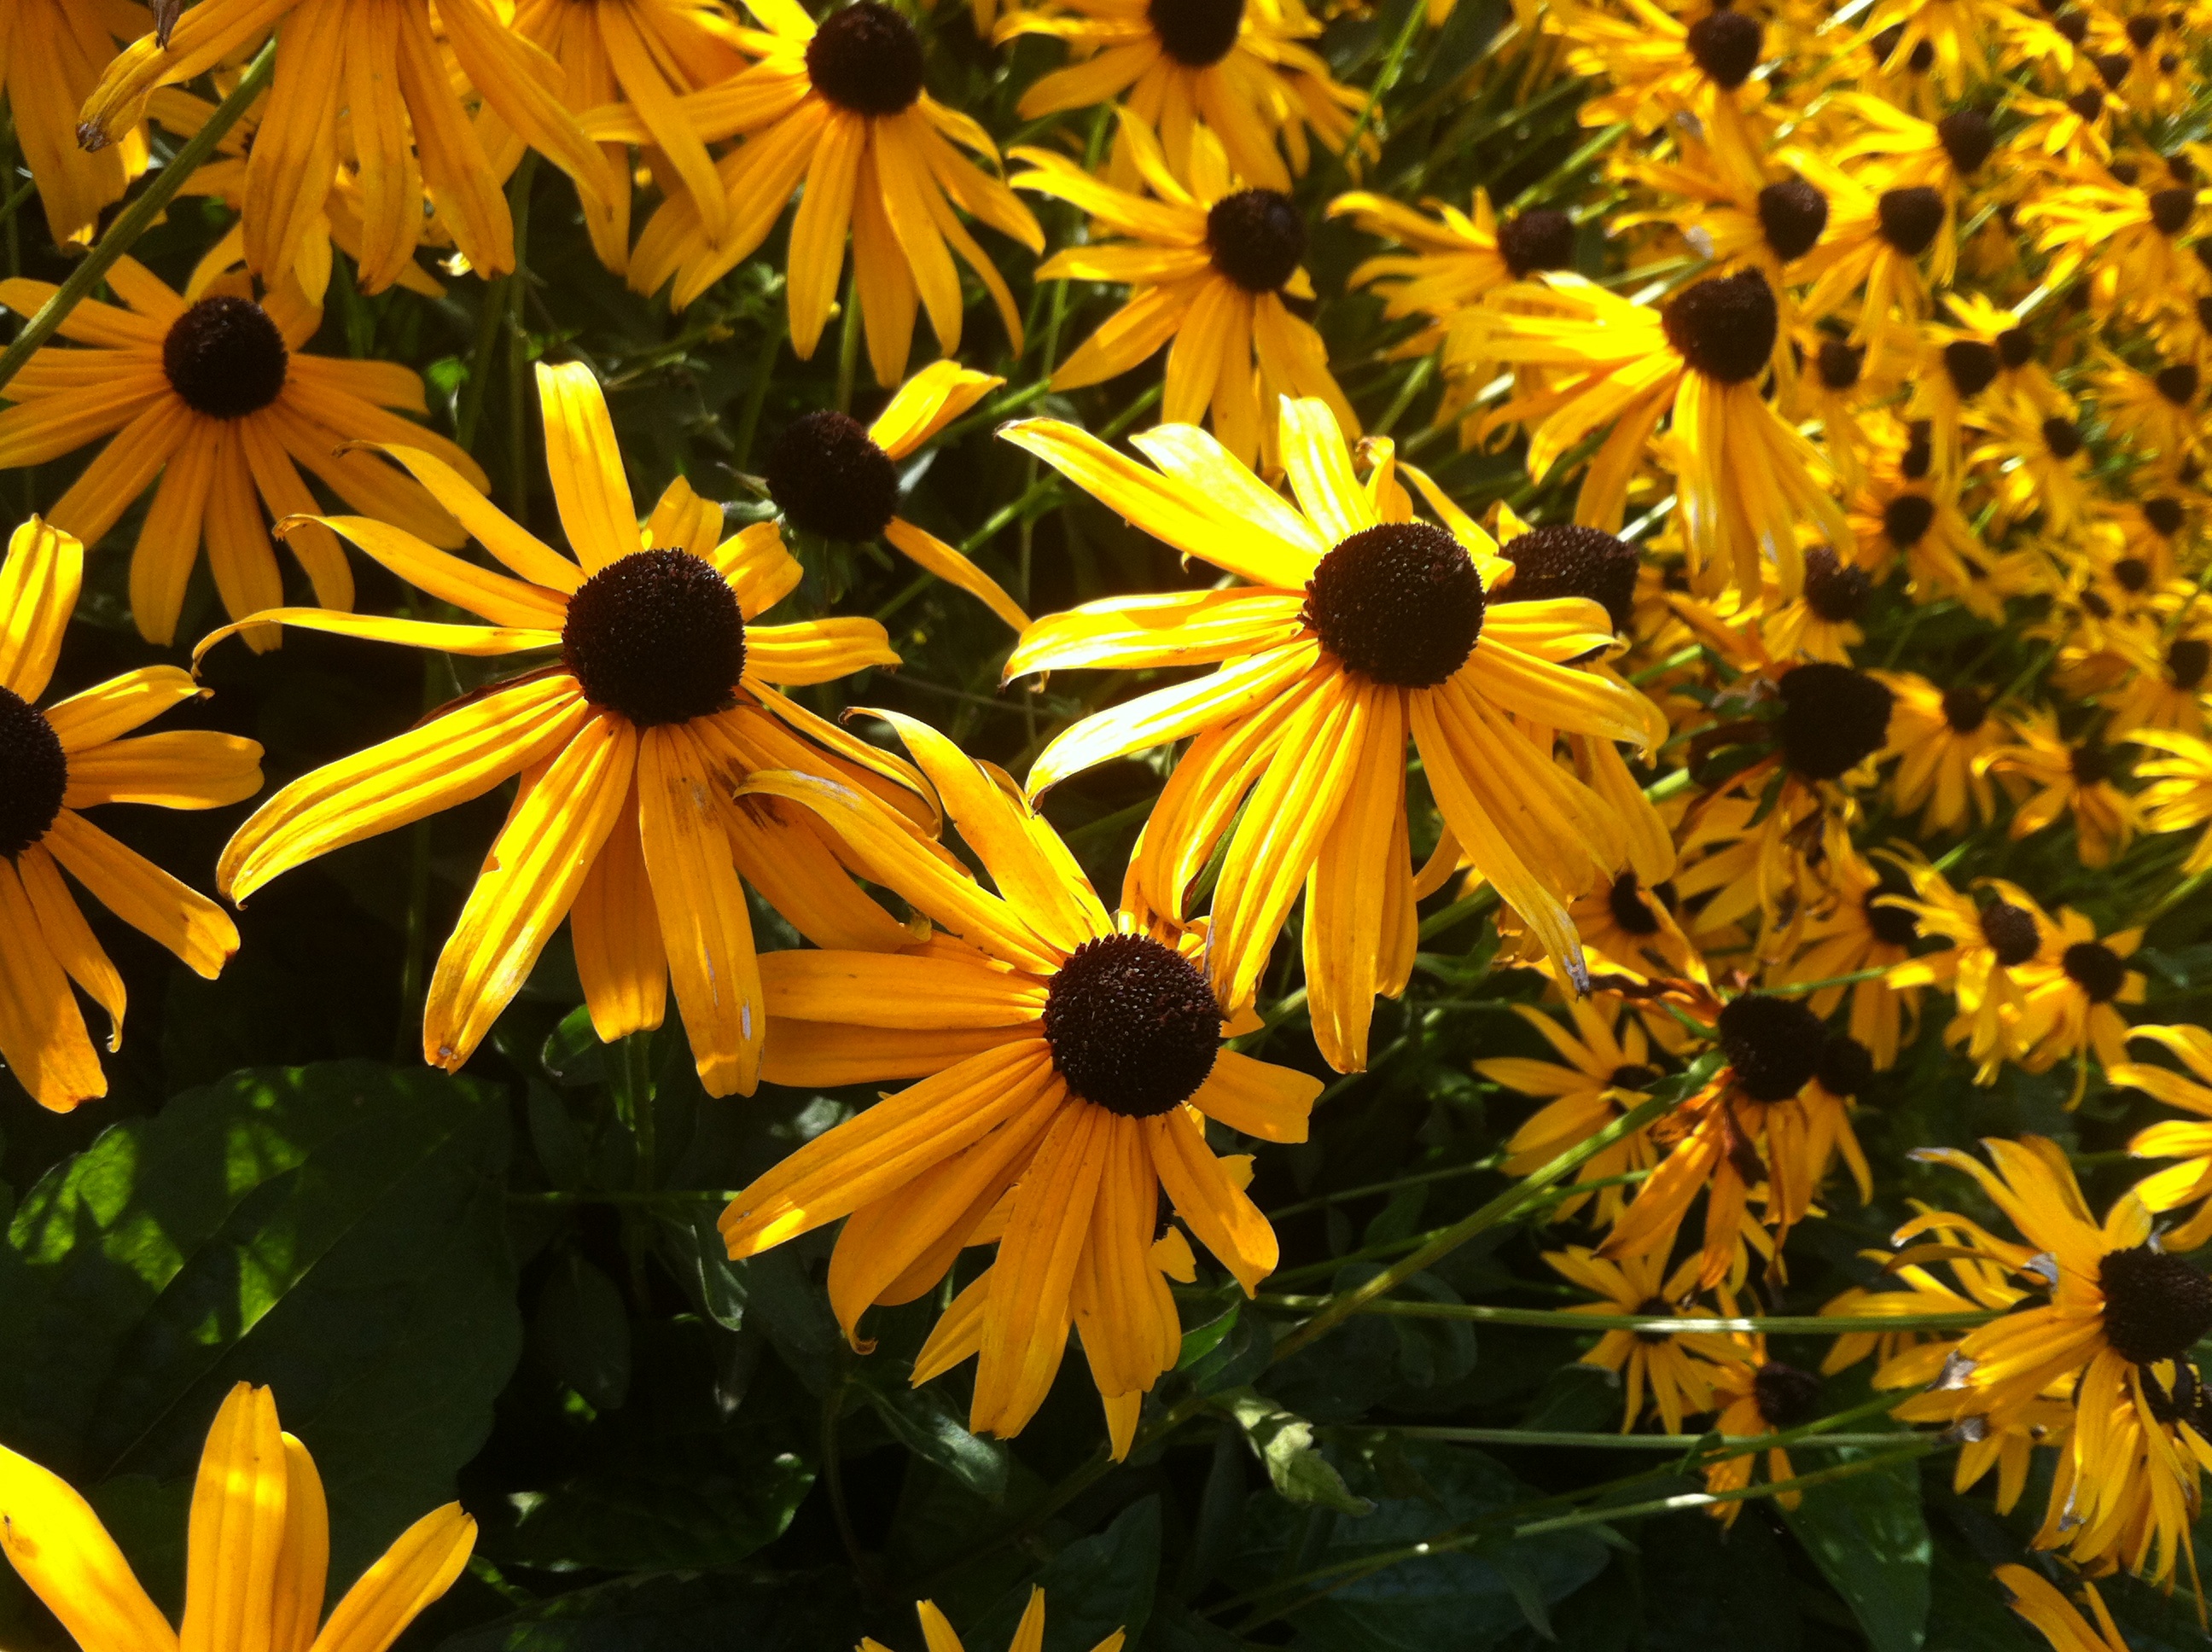
nature, plant, sunlight, leaf, flower, petal, bloom, summer, autumn, botany, colorful, yellow, garden, flora, sunflower, wildflower, macro photography, flowering plant, daisy family, rudbeckia fulgida, land plant, gold sturm